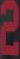
Number: 2